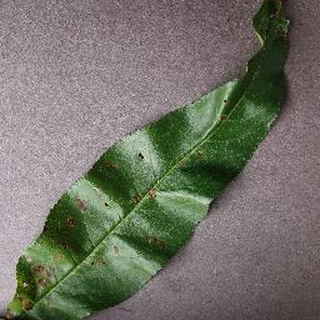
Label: peach_bacterial_spot